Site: brandenburg
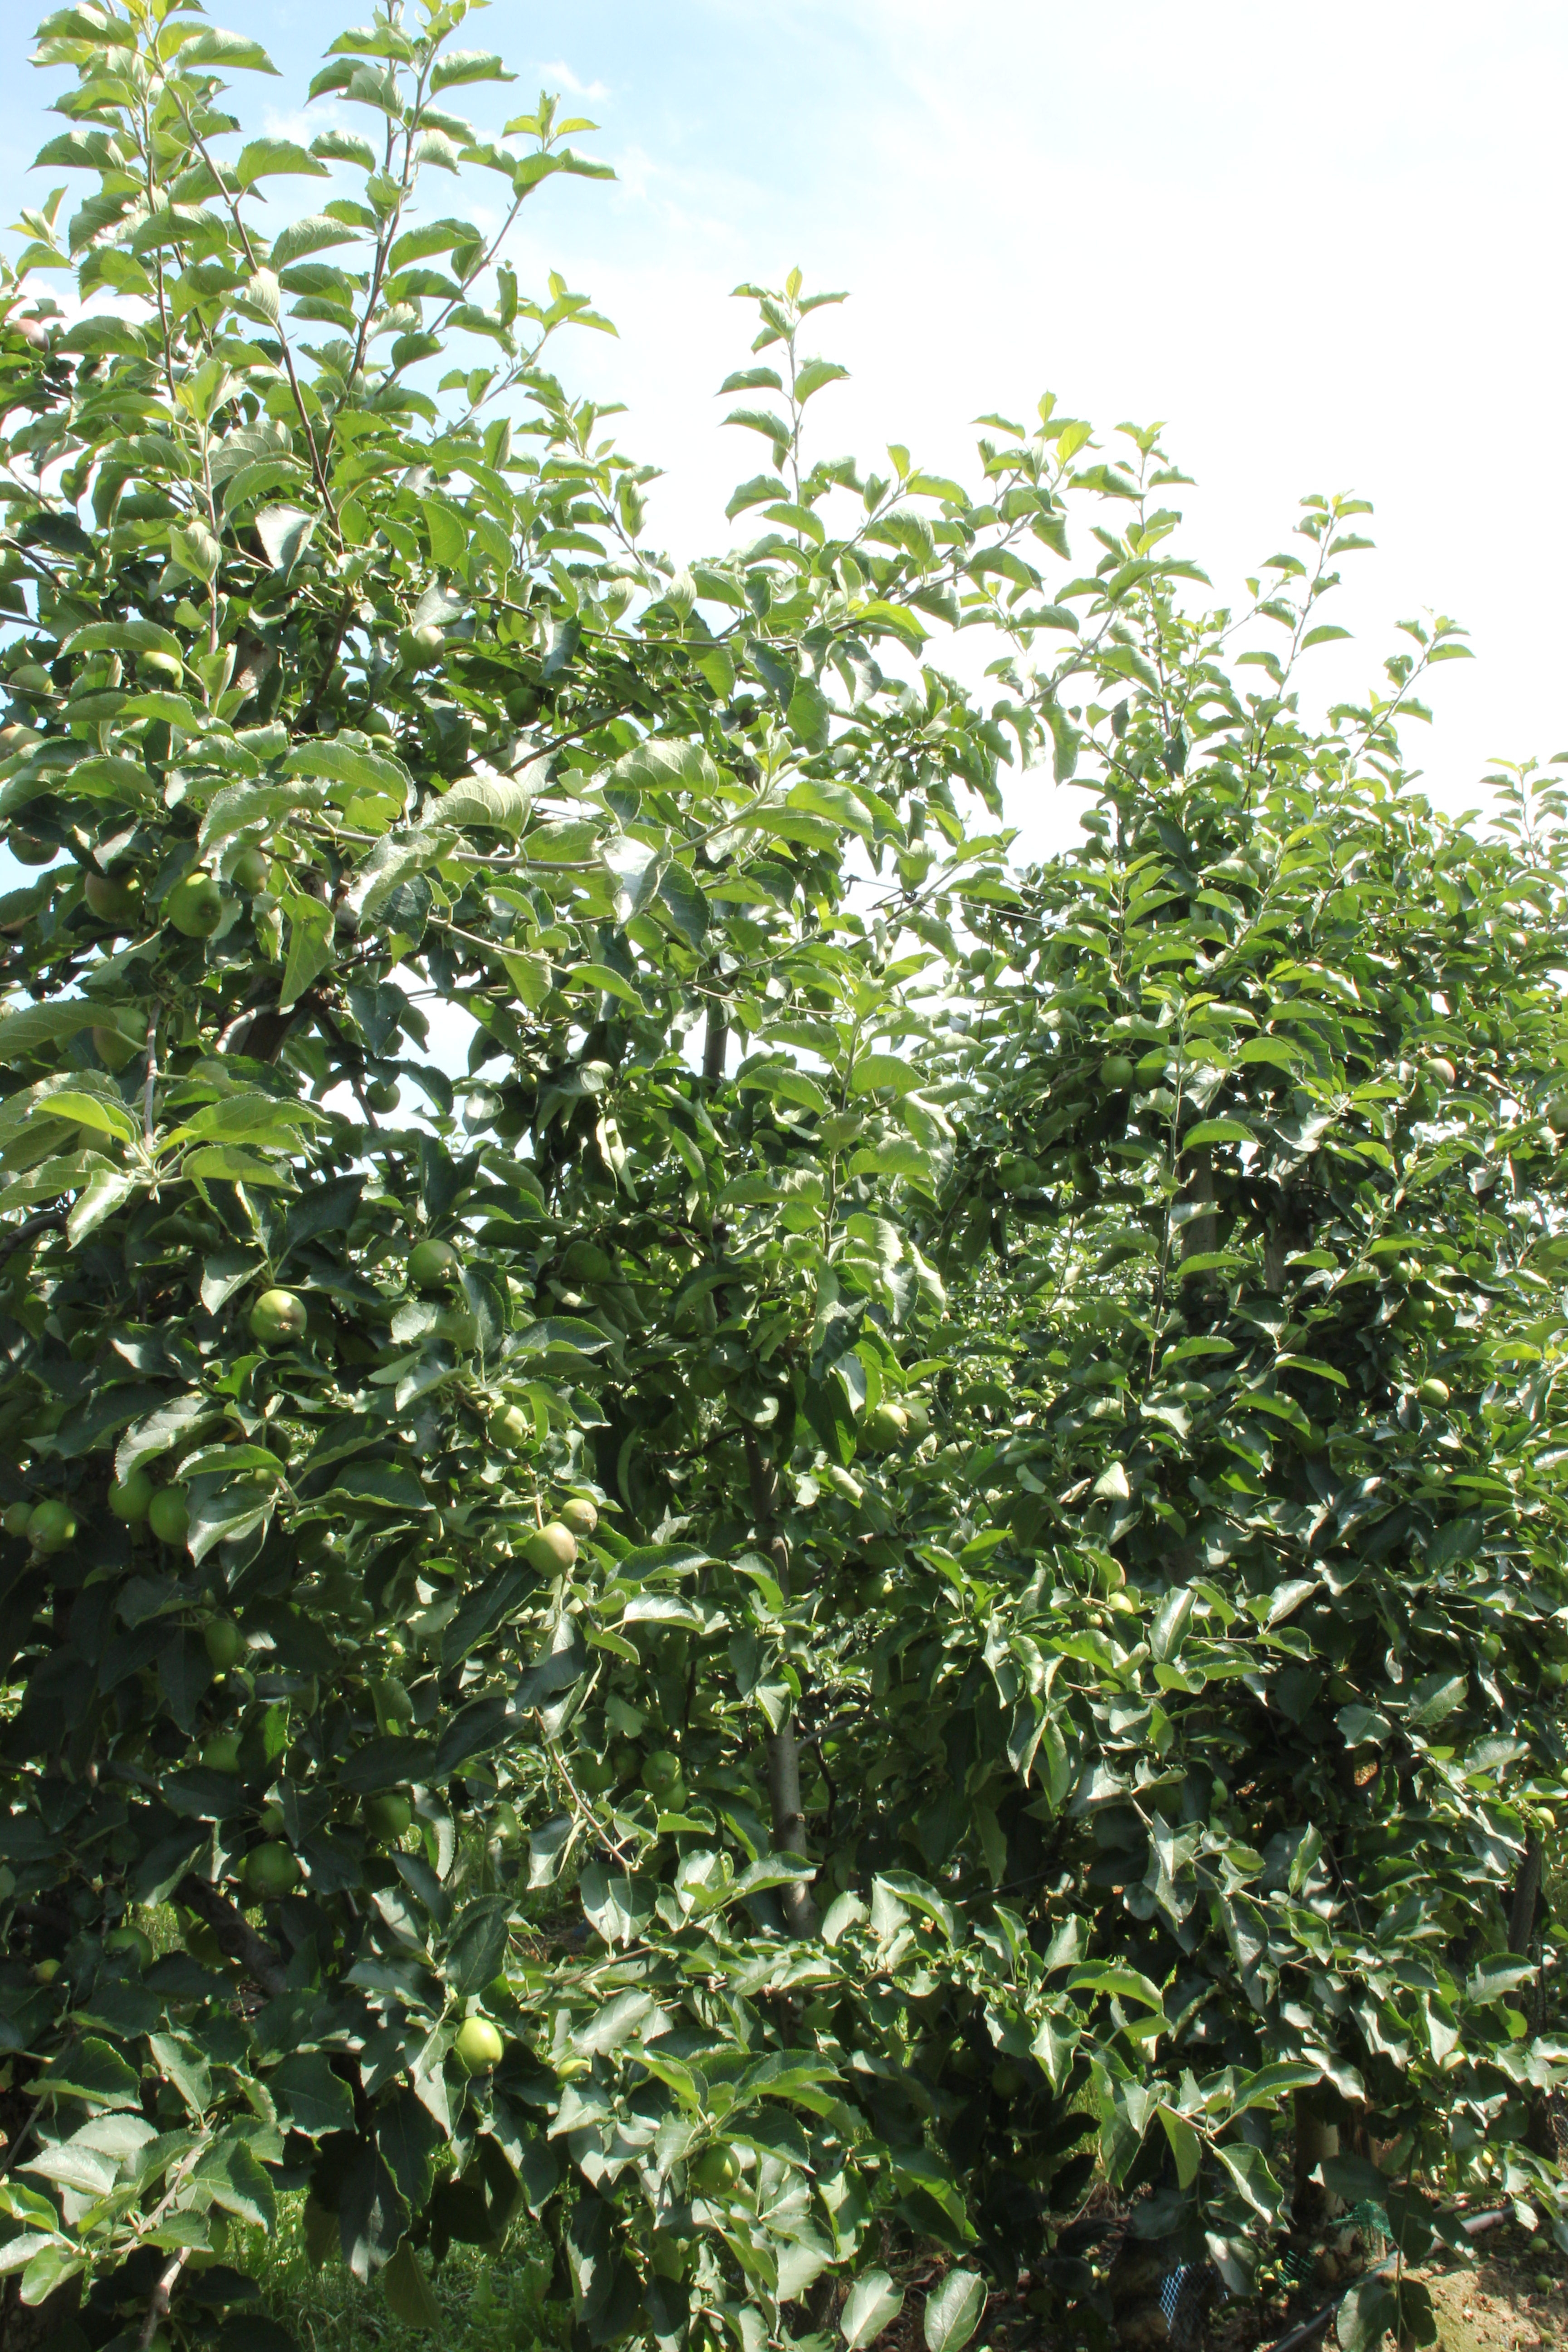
Growth stage (BBCH 74): Development of fruit